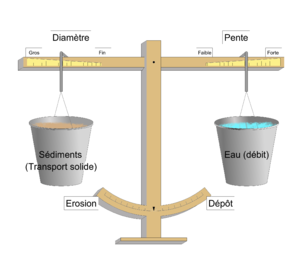
processus simplifié: équilibre dynamique d'une rivière
La dynamique fluviale, ou géodynamique fluviale, étudie l'évolution géomorphologique des cours d'eau. Elle est pluridisciplinaire, empruntant des éléments de méthode et de diagnostic à la géographie physique, à la géologie, à la sédimentologie, à l'hydraulique, à l’hydrologie, à la biologie et à l'écologie fluviale.
Le transport des sédiments par les cours d'eau est nommé « transport solide » ou « transit sédimentaire ».